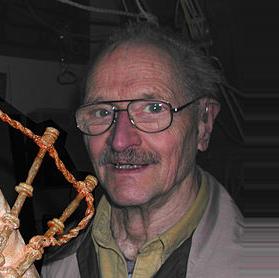
Age: 82